WLOQ

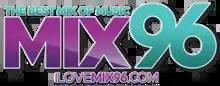
Last logo as Mix 96, used until the sale to EMF in 2022

In 1993, WKQW founder Stephen Olszowka successfully applied for an FM license, giving birth to WKQW-FM. The new station broadcast at 96.3 FM with an effective radiated power of 6,000 watts and went on the air with an oldies format, separate from WKQW's adult contemporary format (which would later become talk).